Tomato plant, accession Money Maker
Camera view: vertical (180 deg); turntable rotation: 240 degrees
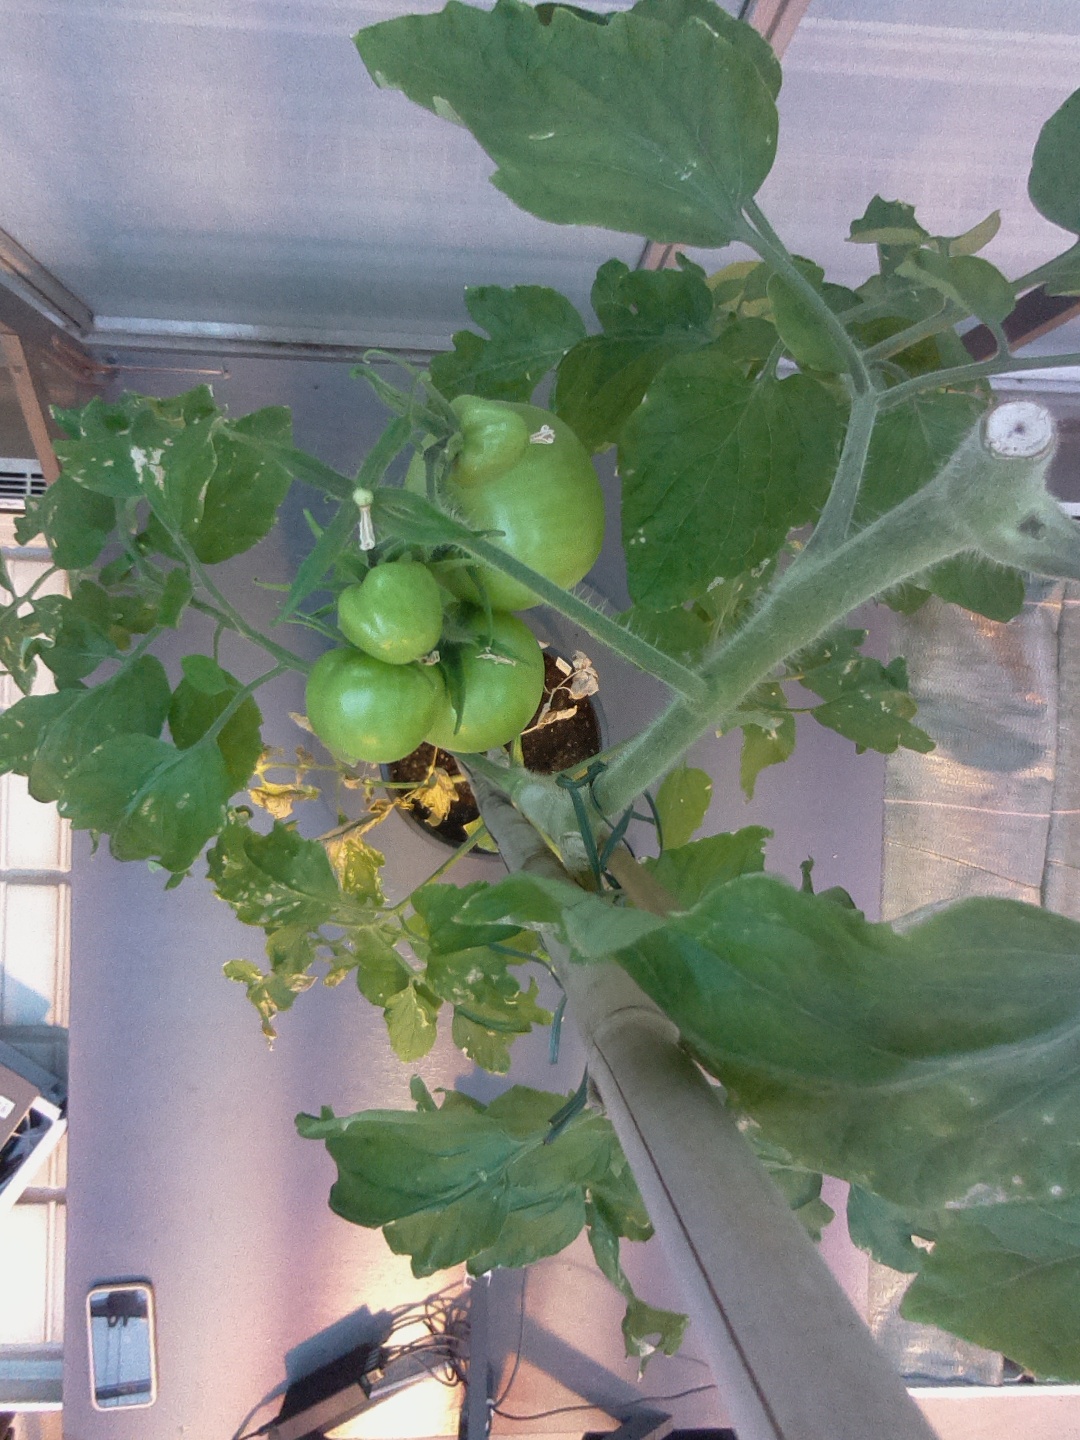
BBCH growth stage 74: 40%-50% of final fruit size